HMS Nubian (1909)

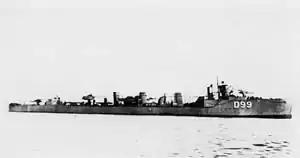
HMS "Zubian", formed from the remains of "Nubian" and HMS "Zulu"

During the Battle of Dover Strait, on the night of 26–27 October 1916 off Folkestone "Nubian"s bow was almost severed by a German torpedo that exploded almost under her bridge. She was taken in tow but the tow-ropes severed in the bad weather conditions and she ran aground on the South Foreland, near Dover. The bow then parted completely on a chalk reef and the remainder of the ship was driven under a cliff. Two of the crew of "Nubian" died and a further thirteen were missing, believed killed.